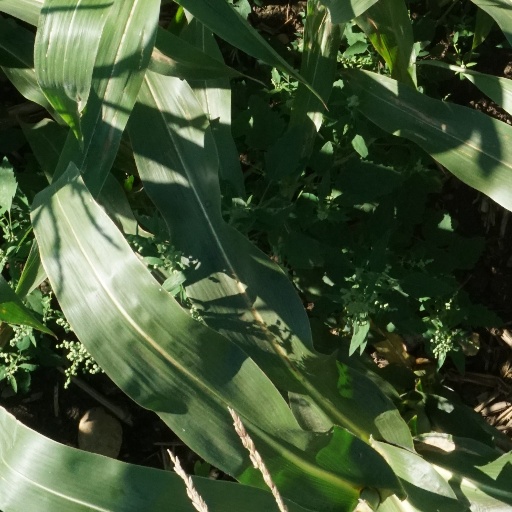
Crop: maize; corn